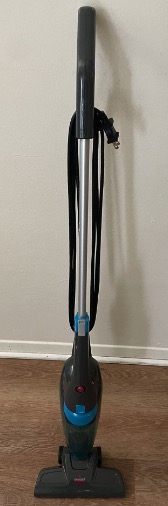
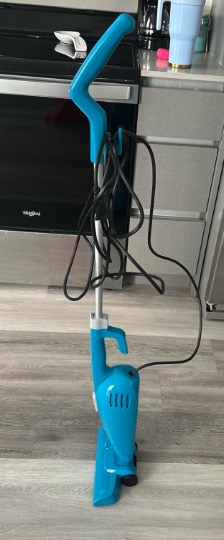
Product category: items_vacuum
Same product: no